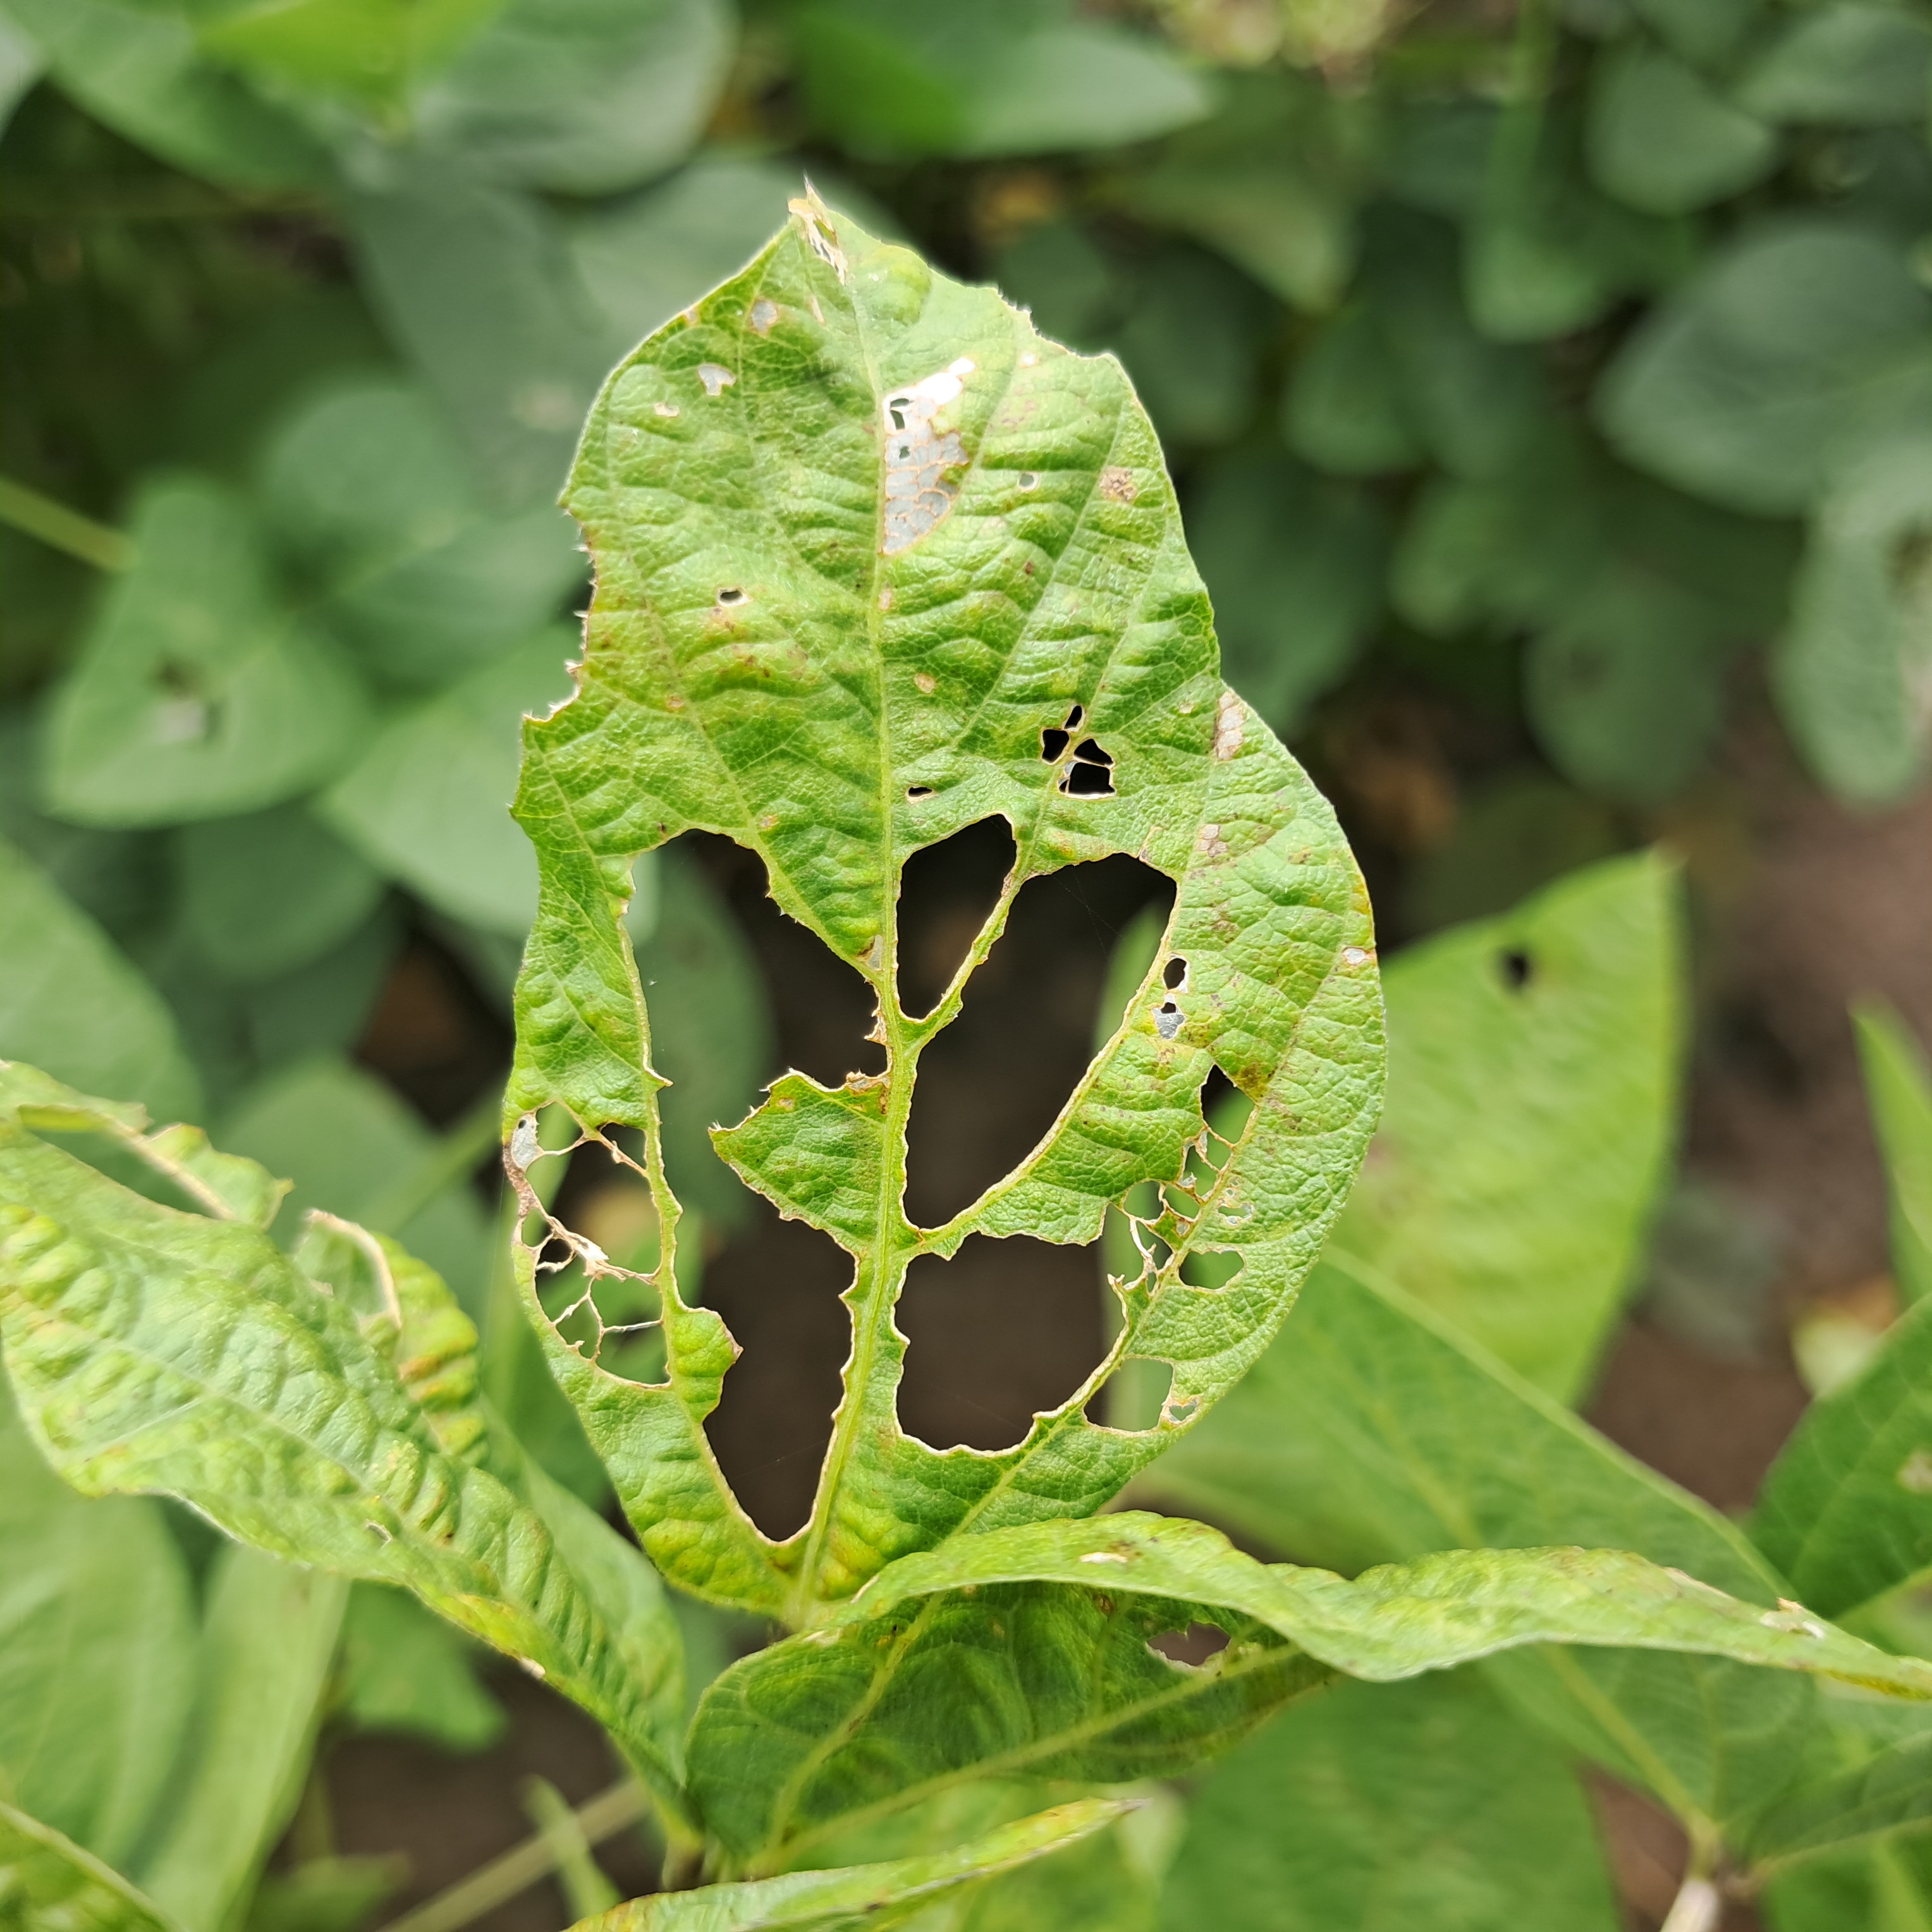
Label: Caterpillar_Semilooper_Pest